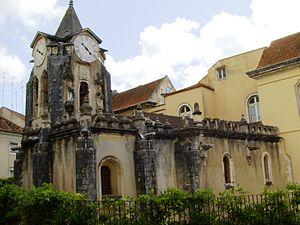
Mateus Fernandes, aussi appelé Mateus Fernandes l'Ancien, architecte portugais, né à Covilha à une date inconnue, mort le 10 avril 1515.